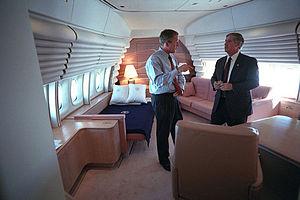
Le président George W. Bush s'entretient avec le chef de cabinet de la Maison Blanche Andrew Card dans sa cabine à l'avant d'Air Force One, le 11 septembre 2001.
Cette chronologie des attentats du 11 septembre 2001 présente l'ensemble des événements qui se sont déroulés ce jour-là. Elle comprend les actions des terroristes ainsi que les réactions de la défense aérienne et des membres du gouvernement fédéral des États-Unis.
Air Force One est l'indicatif d'appel de tout aéronef de l'United States Air Force dans lequel se trouve le président des États-Unis.